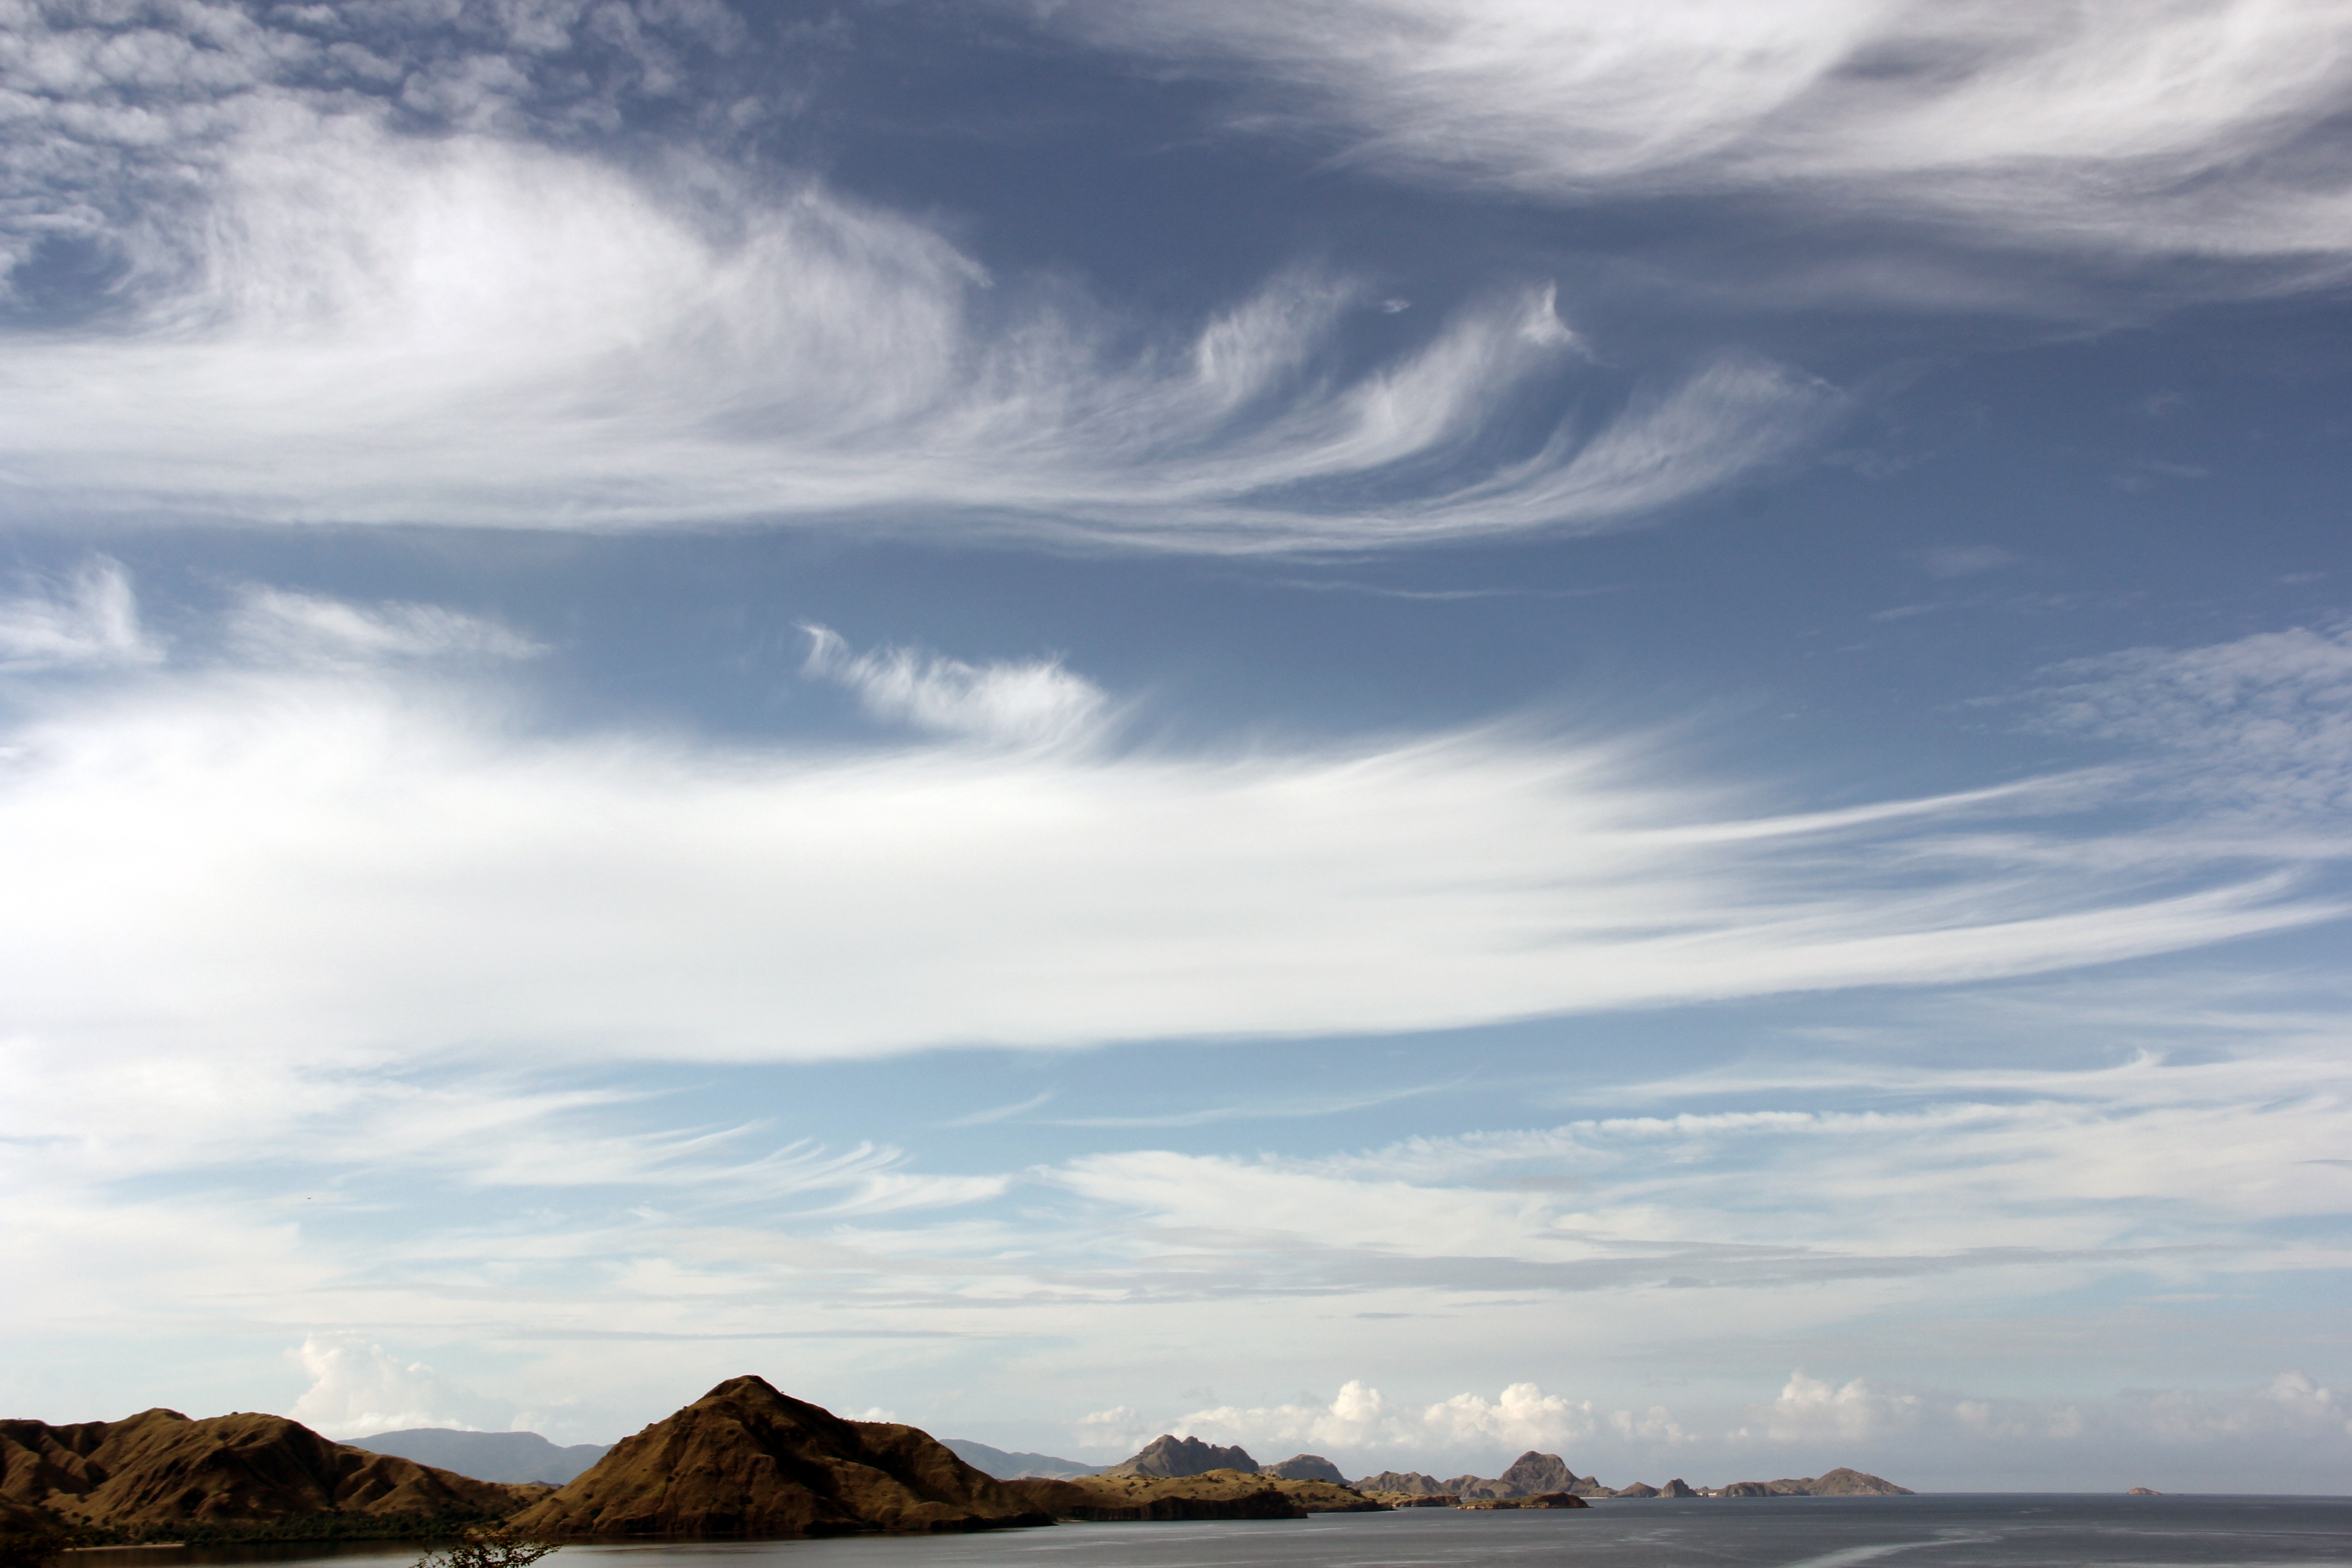
beach, sea, coast, ocean, horizon, cloud, sky, sunlight, morning, shore, wave, dawn, dusk, bay, meteorological phenomenon